Accidental Waltz (song)

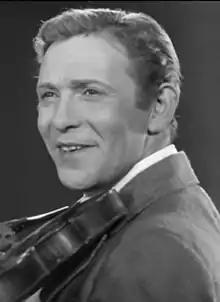
First performer of the song, Leonid Utyosov

Yevgeny Dolmatovsky recounted that the song was based on the story of Vasily Vasilyev, a pilot. One night in a frontline village, Vasily heard the sound of music. Approaching the noise, he saw young people dancing, and a girl called Zina standing by herself on the side. He introduced himself and invited her to waltz. But soon they had to say goodbye, as Vasily had to leave. Vasily told Fradkin, "Composers like you create songs. I have a request: write one about my story. If you describe everything accurately, Zina will understand that it’s about me and her. Maybe, she will hear it and contact me." And sure enough, after some time Zina wrote a letter to the radio station, in which she asked for the pilot’s address. Fradkin recalled, "We got in contact with the air force base where the lieutenant served, but Vasily couldn’t answer Zina; he died the death of a hero in an aerial battle..."